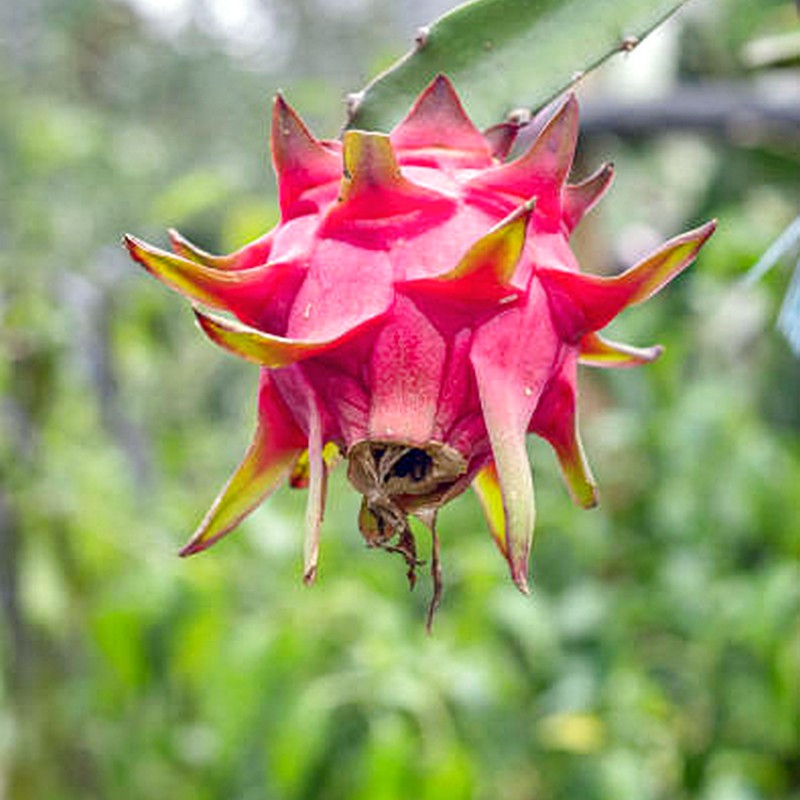
Label: Fresh Dragon Fruit